Royal yacht

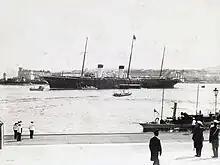
"Standart" in Sevastopol in 1909

The Oman Royal Yacht Squadron operates the following major vessels from Muscat and Muttrah in Oman: